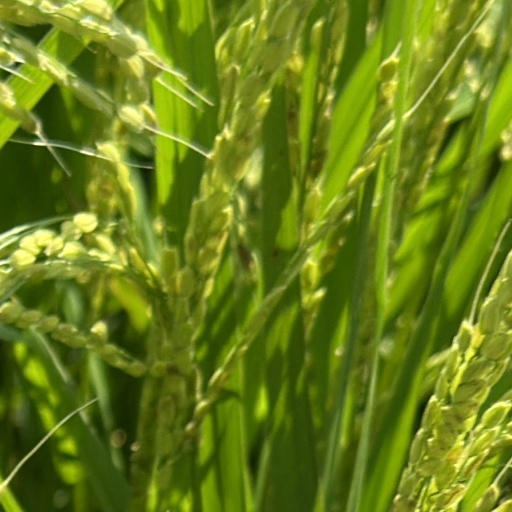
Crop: rice